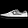
Label: Sneaker